Battle of Płowce

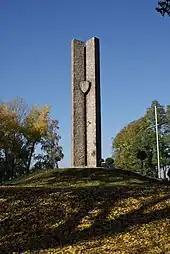
Płowce memorial

The Chełmno Commander Otto von Lutterberg, despite repelling the attack of the Polish army, decided to stop the march to Brześć Kujawski and, under the cover of darkness, to immediately retreat to Toruń without burying his own fallen. The decision to withdraw the Teutonic forces also meant that the entire campaign in Poland was interrupted, and therefore this battle can be considered a strategic success of Władysław Łokietek. The battle also prevented the Teutonic army from joining the Czech troops of John of Luxembourg, whose cooperation could lead to the collapse of the recently reunited Kingdom of Poland.